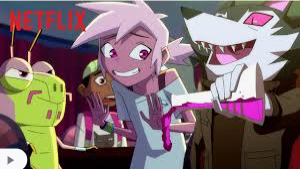
Portrait style: Cartoon Portrait